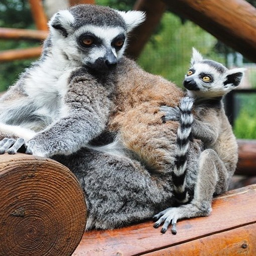
in uk constituent country a ring - tailed lemur baby is seen grasping onto its mother .